Desolation Sound (film)

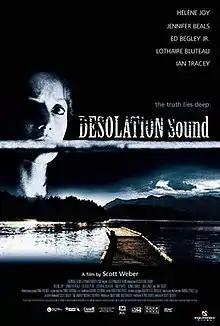
Poster

Desolation Sound is a 2005 Canadian drama film directed by Scott Weber and starring Hélène Joy, Jennifer Beals, Ed Begley Jr., Lothaire Bluteau and Ian Tracey.